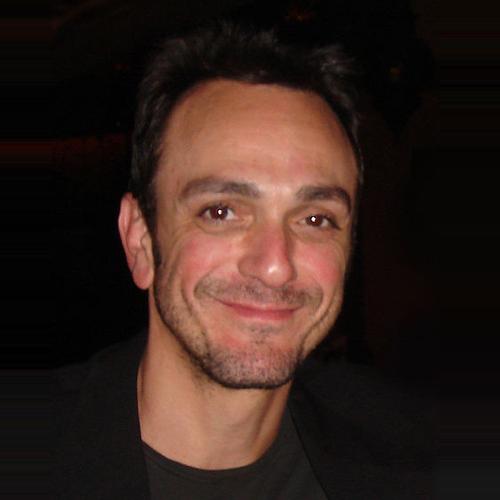
Age: 40